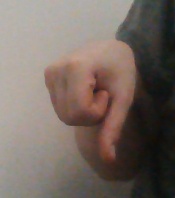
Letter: waw